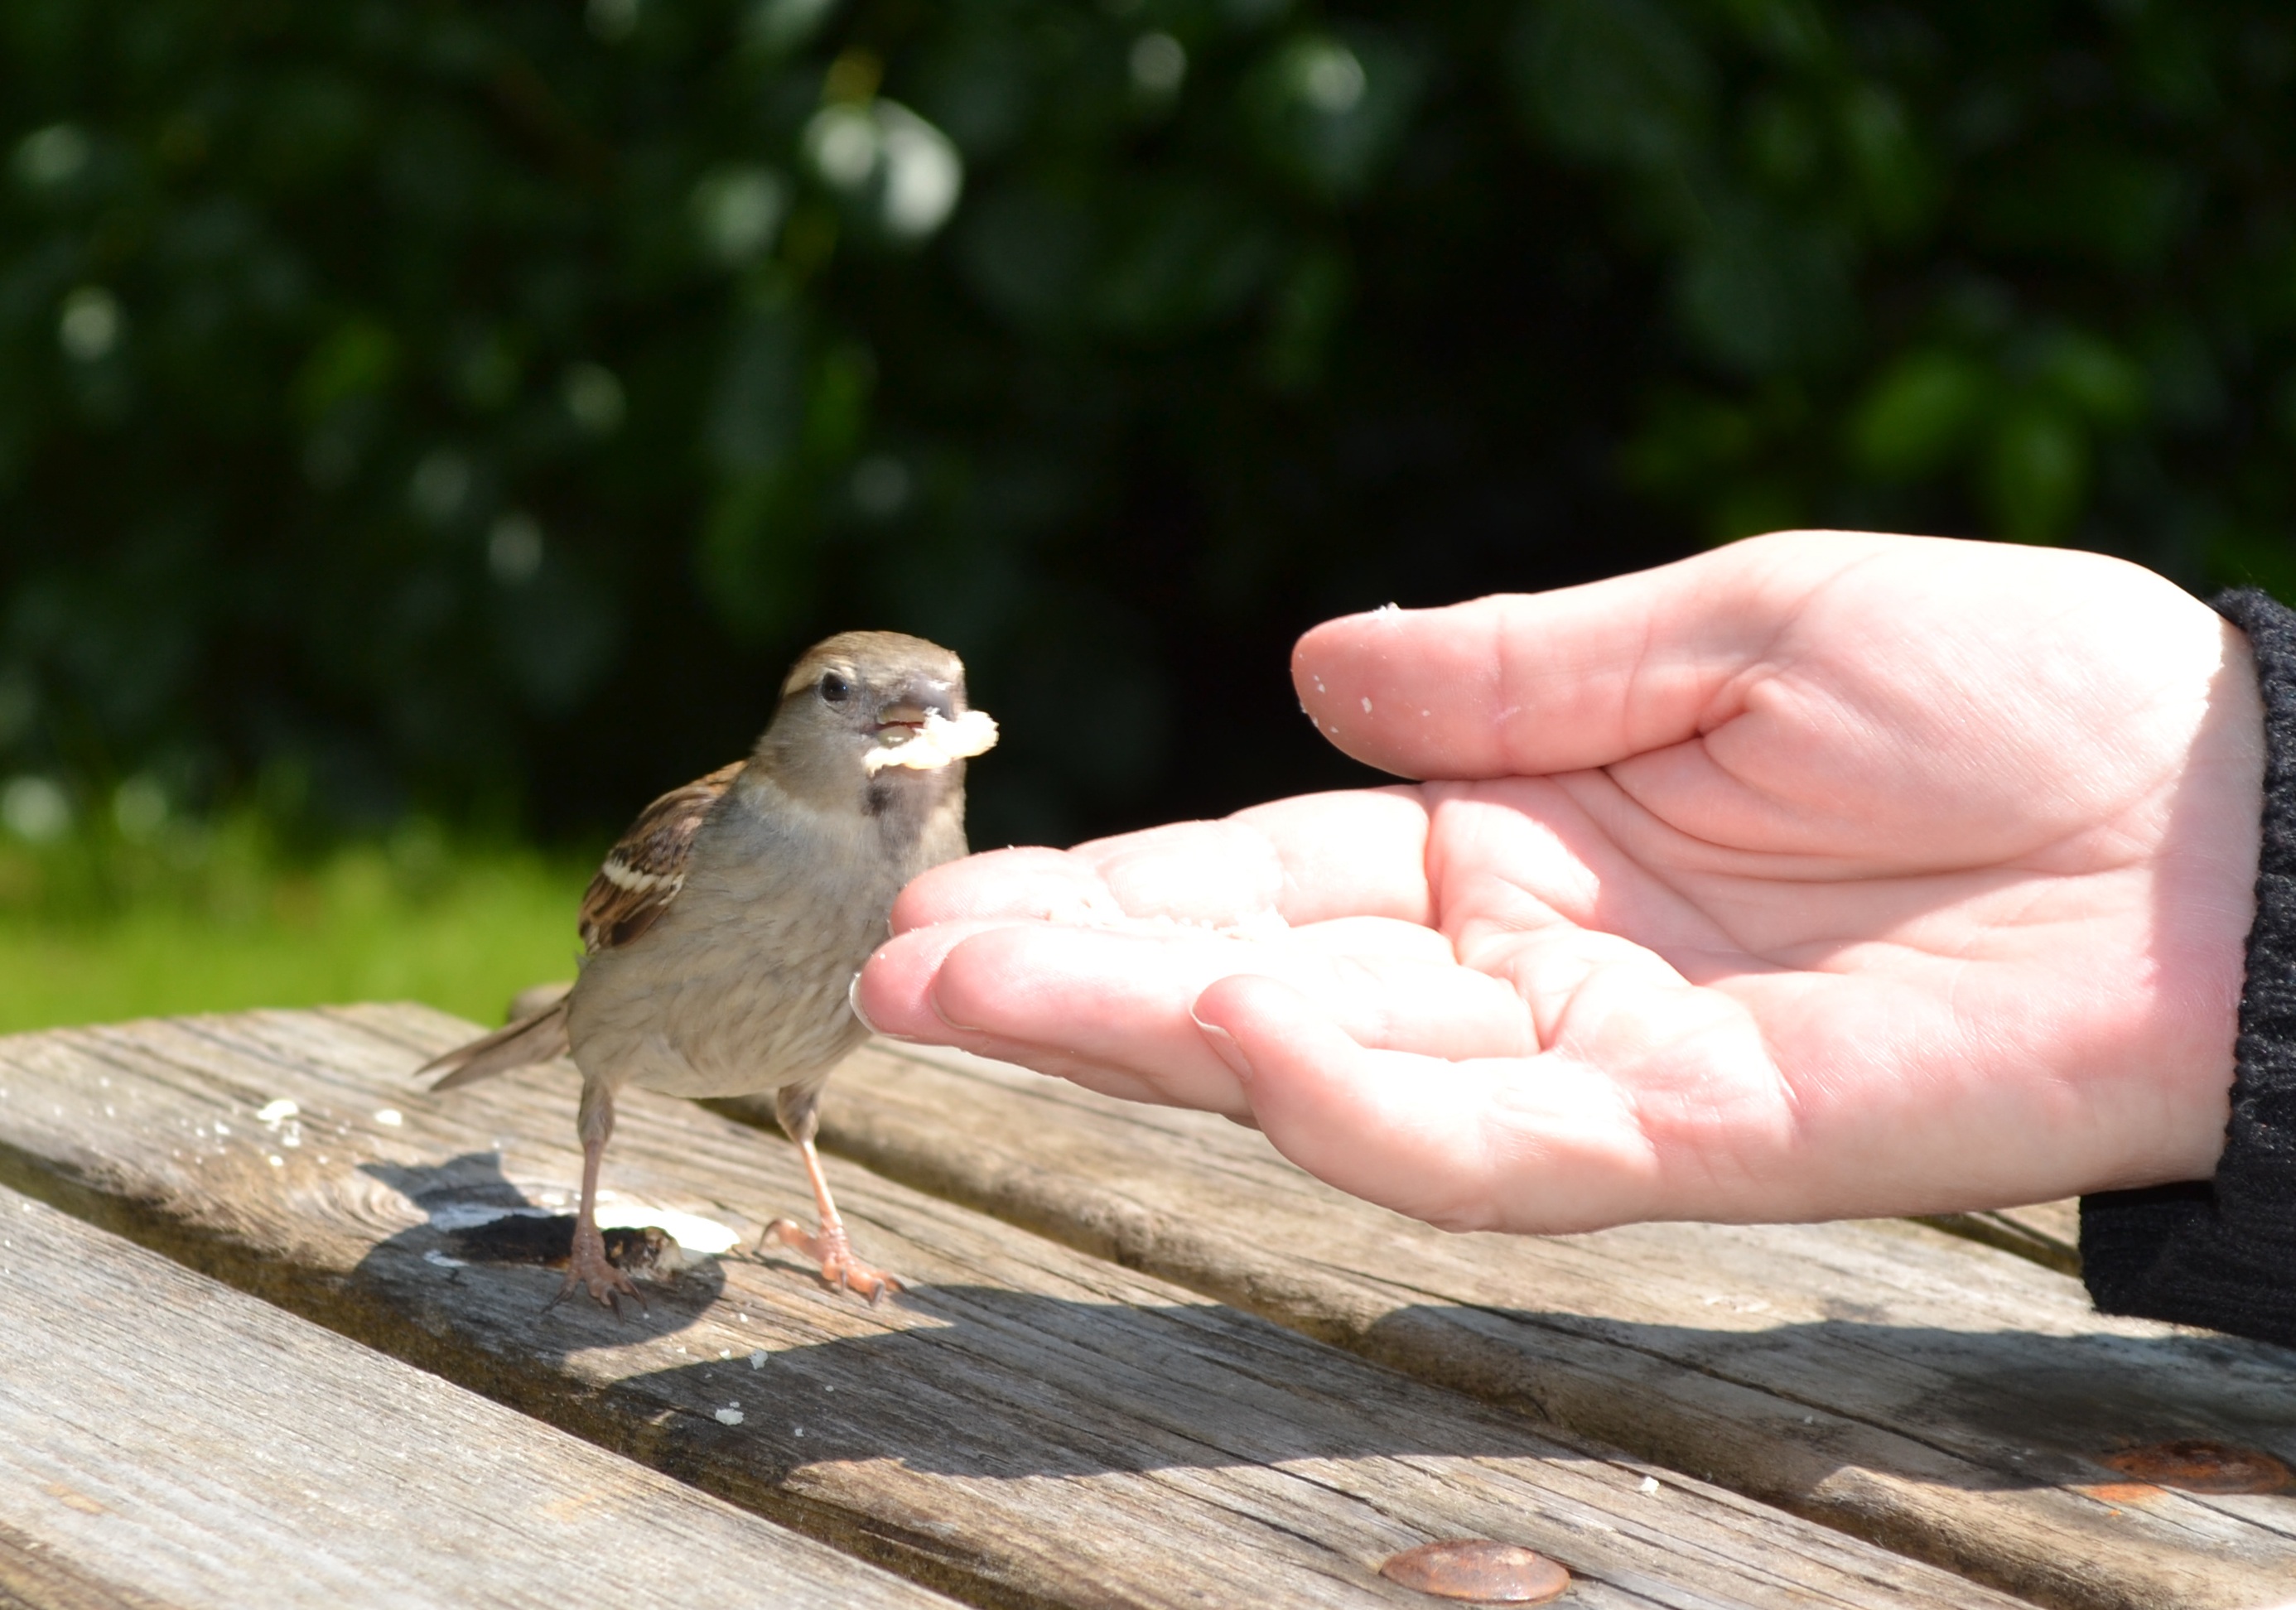
hand, nature, bird, wildlife, avian, fauna, plumage, sparrow, tame, house sparrow, perching bird